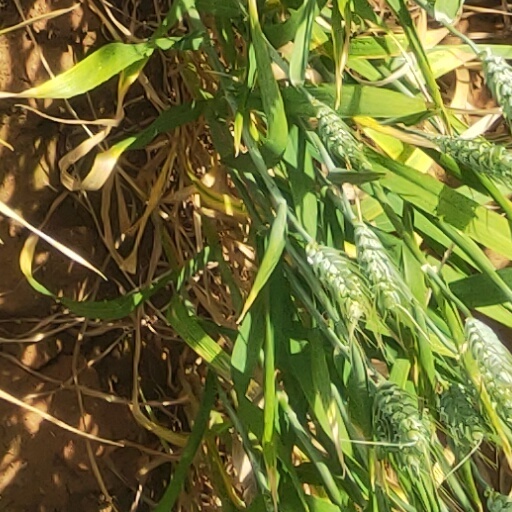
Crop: wheat